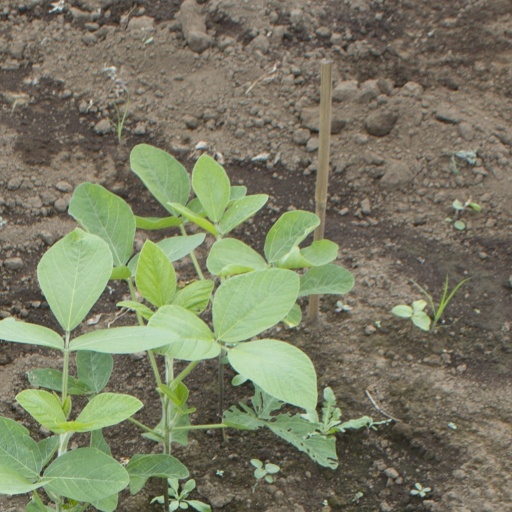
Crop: soybean